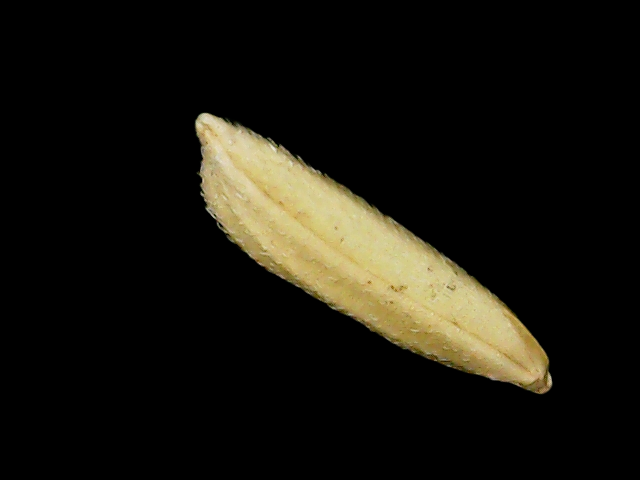
Rice variety: Binadhan26